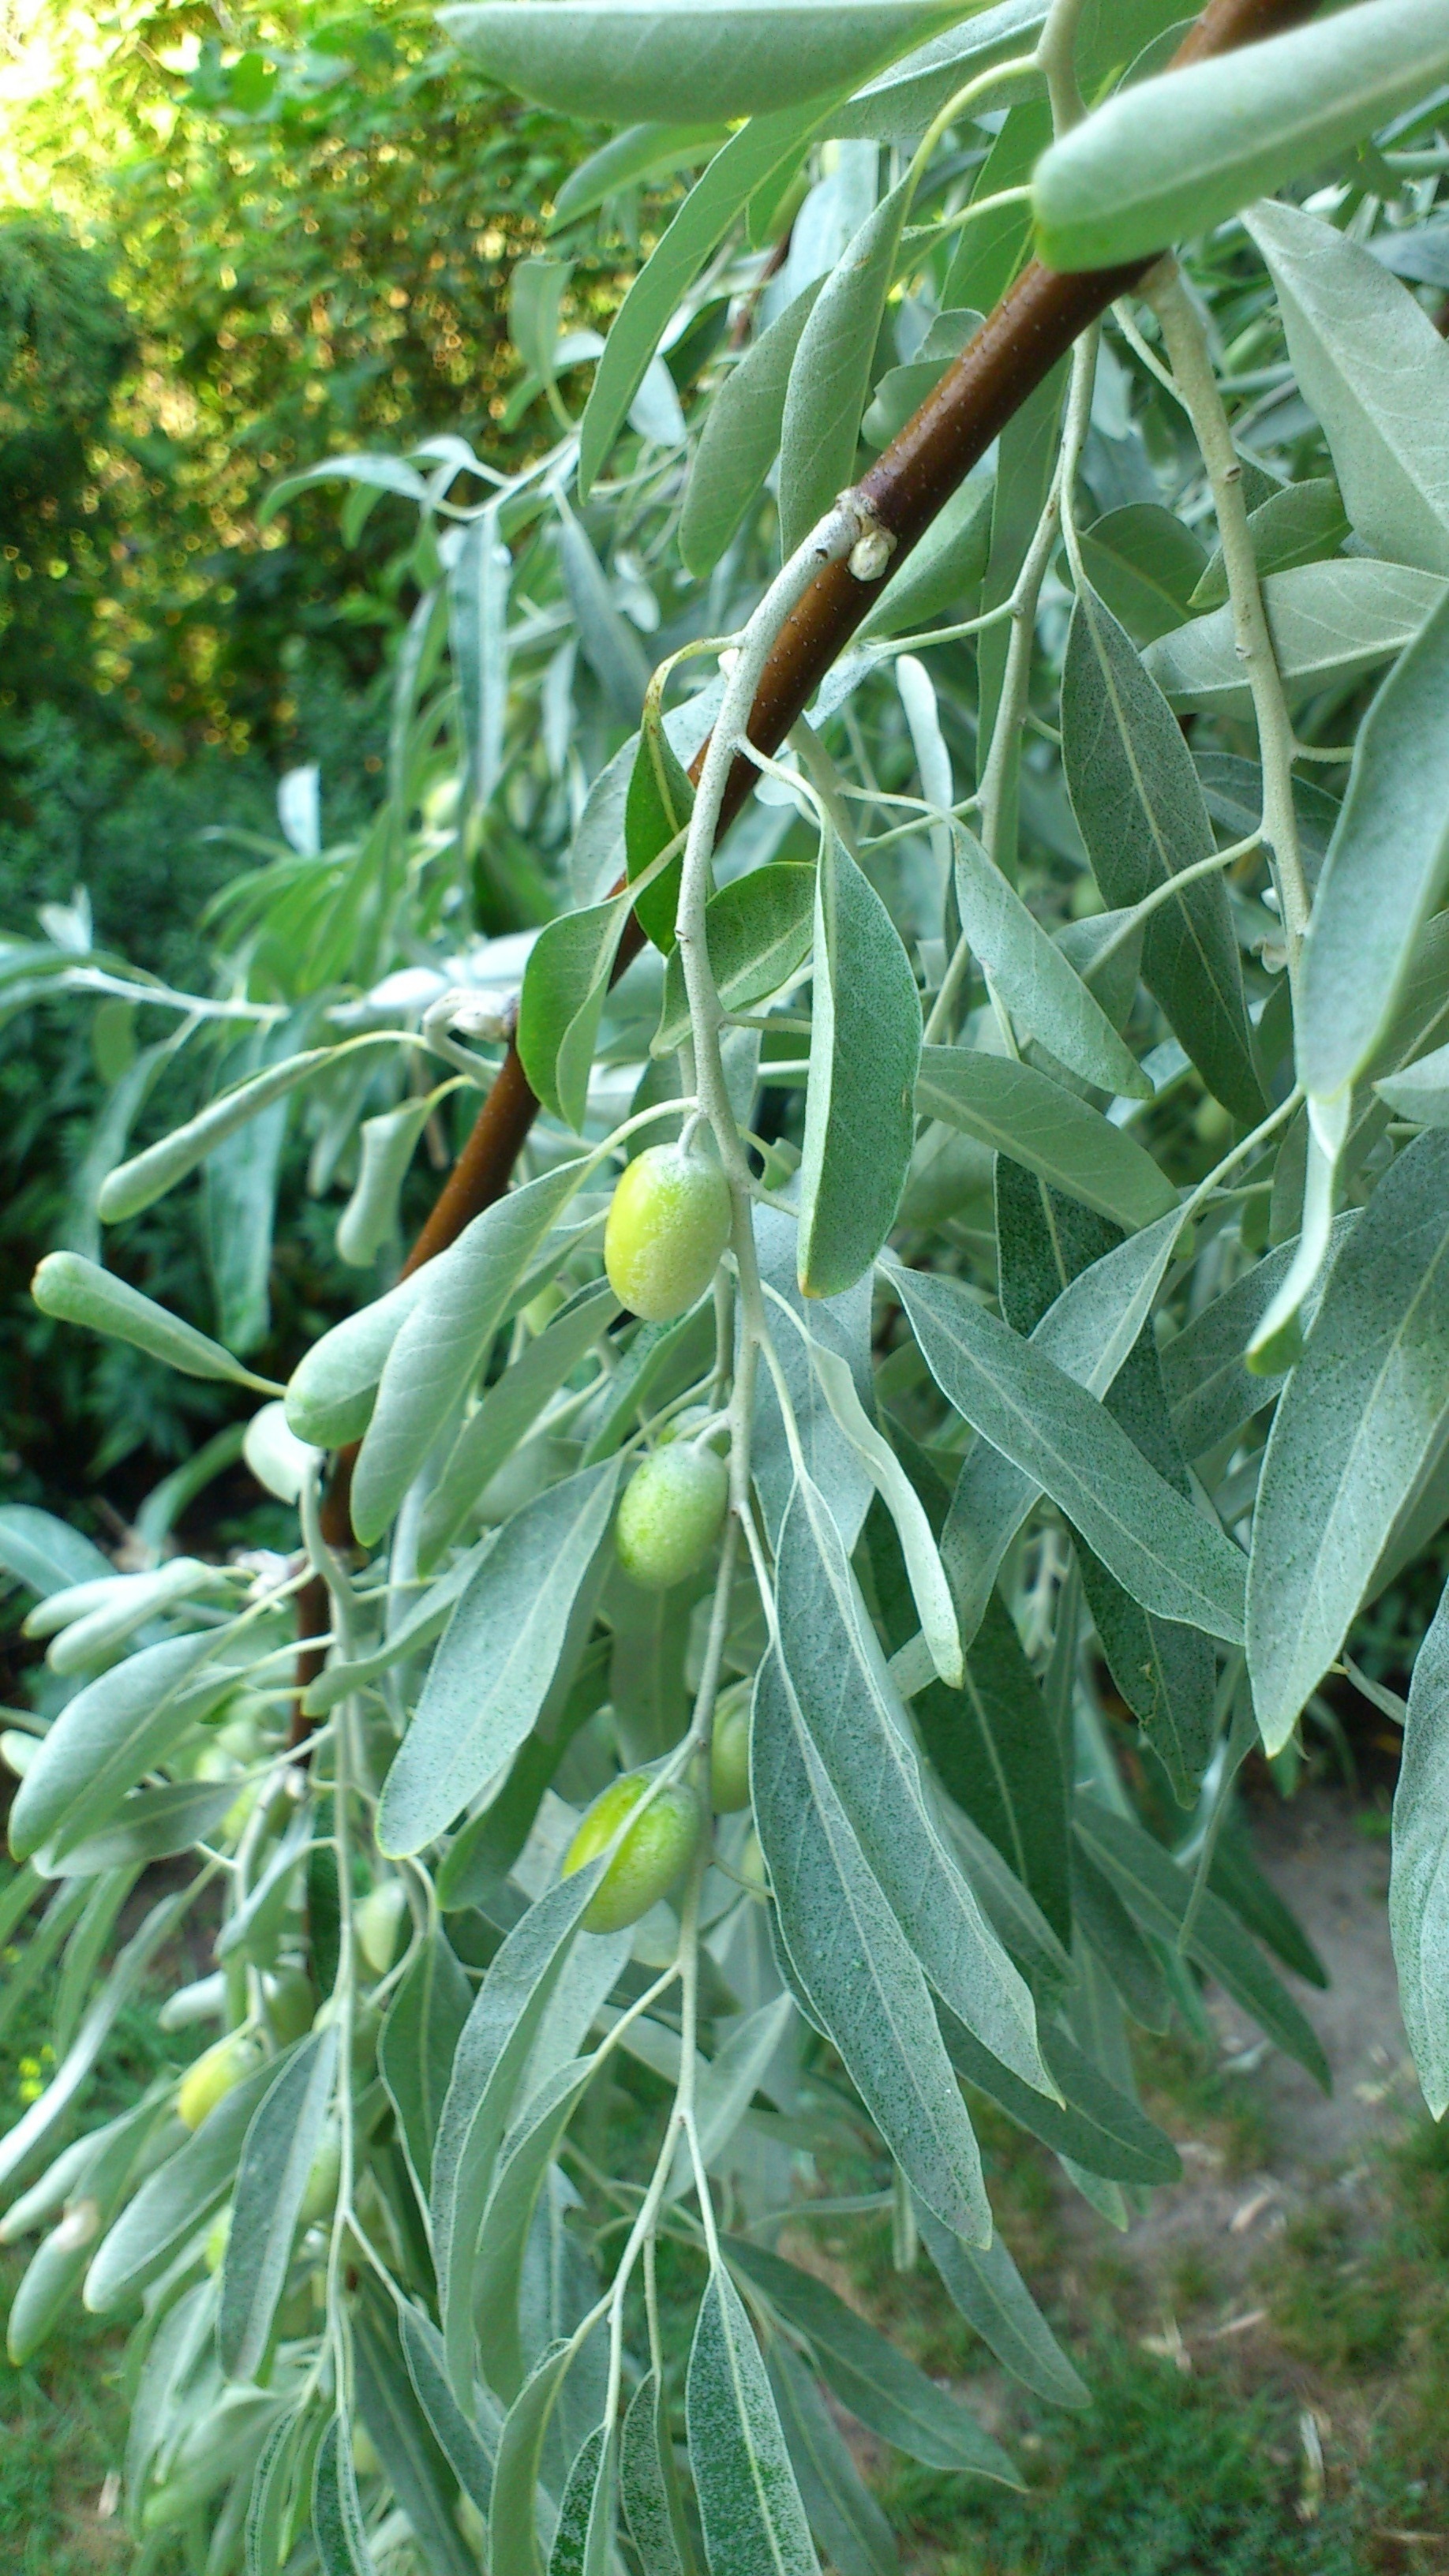
tree, plant, wood, fruit, leaf, flower, foliage, food, produce, crop, botany, shrub, olives, olive, olive tree, flowering plant, woody plant, land plant